No Escape (1953 film)

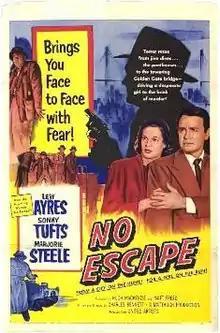
Theatrical release poster

No Escape is a 1953 American film noir crime film directed by Charles Bennett starring Lew Ayres, Sonny Tufts and Marjorie Steele.